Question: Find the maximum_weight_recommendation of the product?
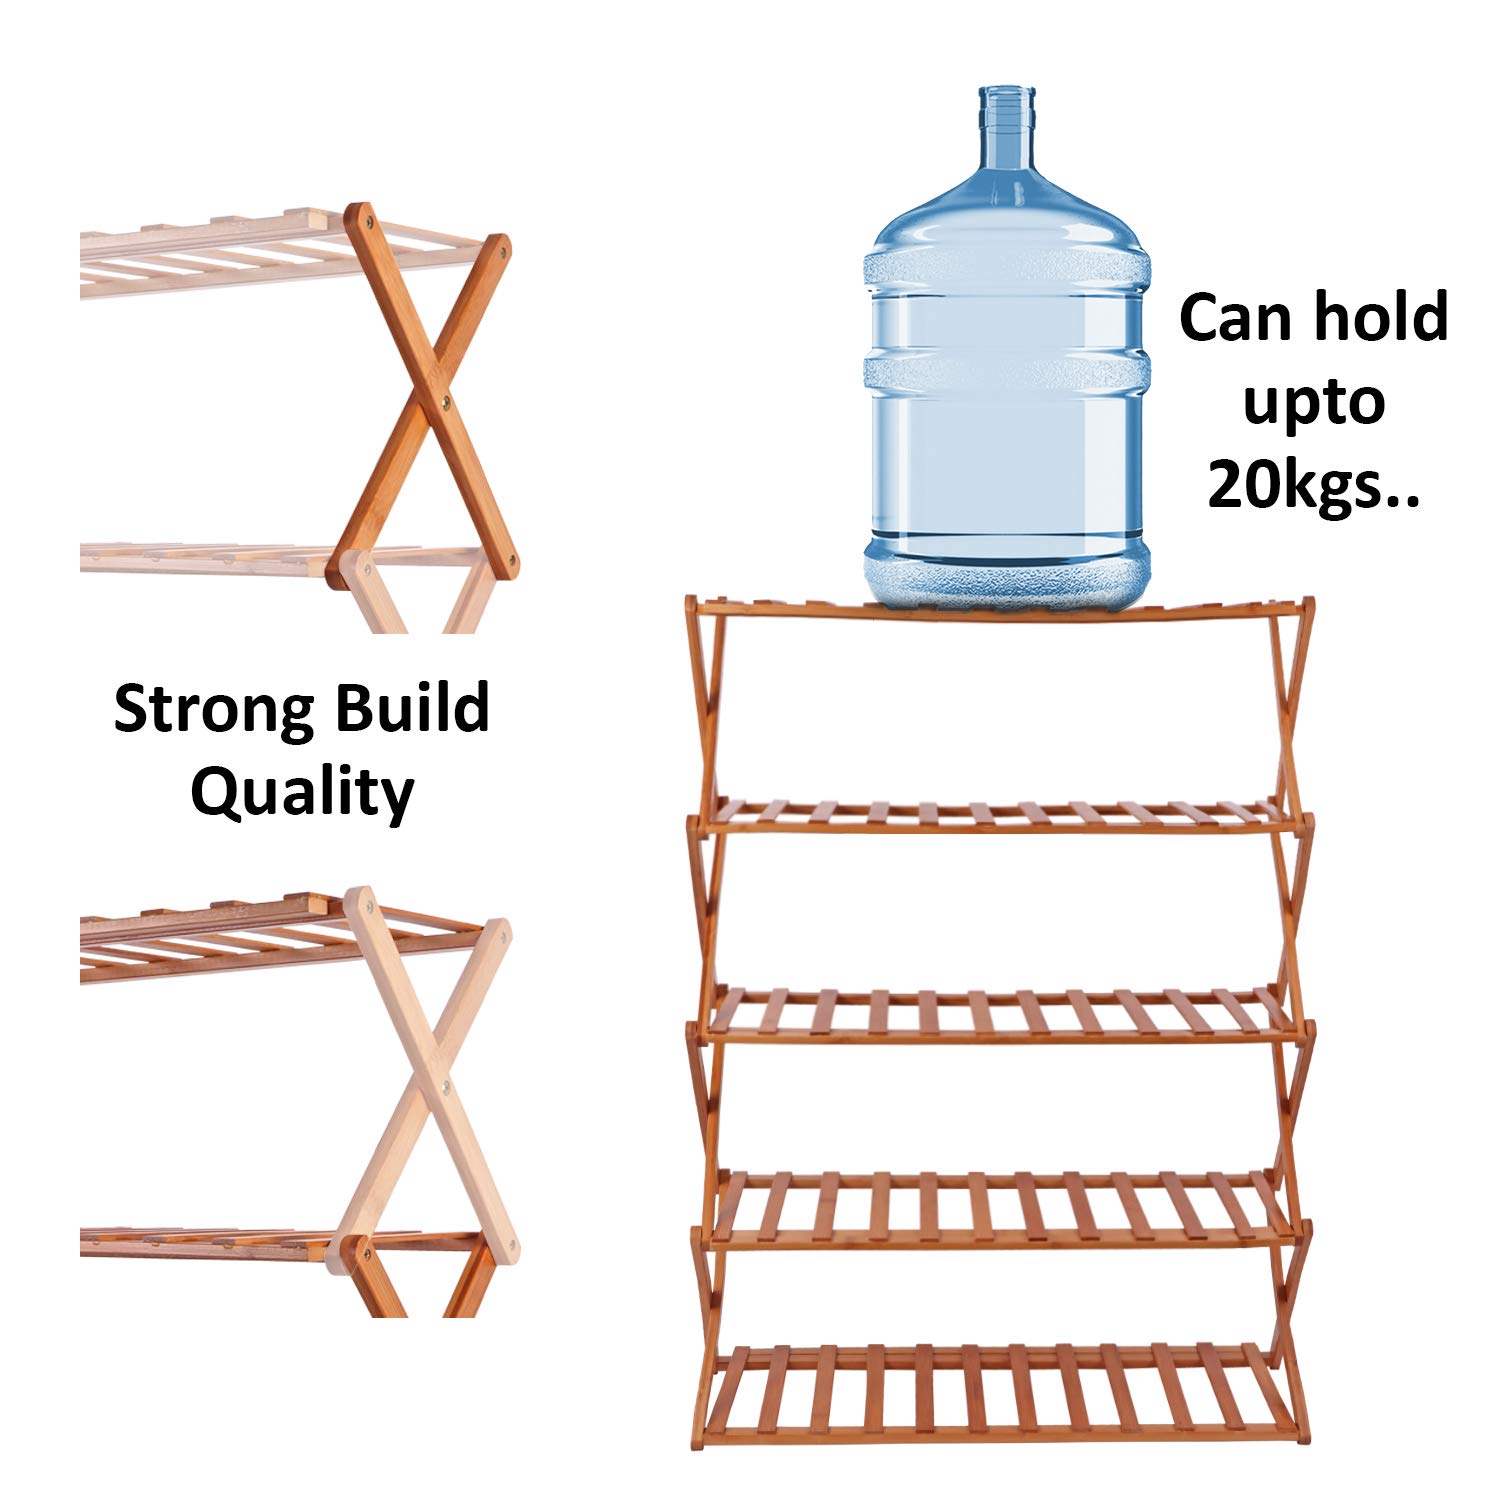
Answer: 20 kilogram